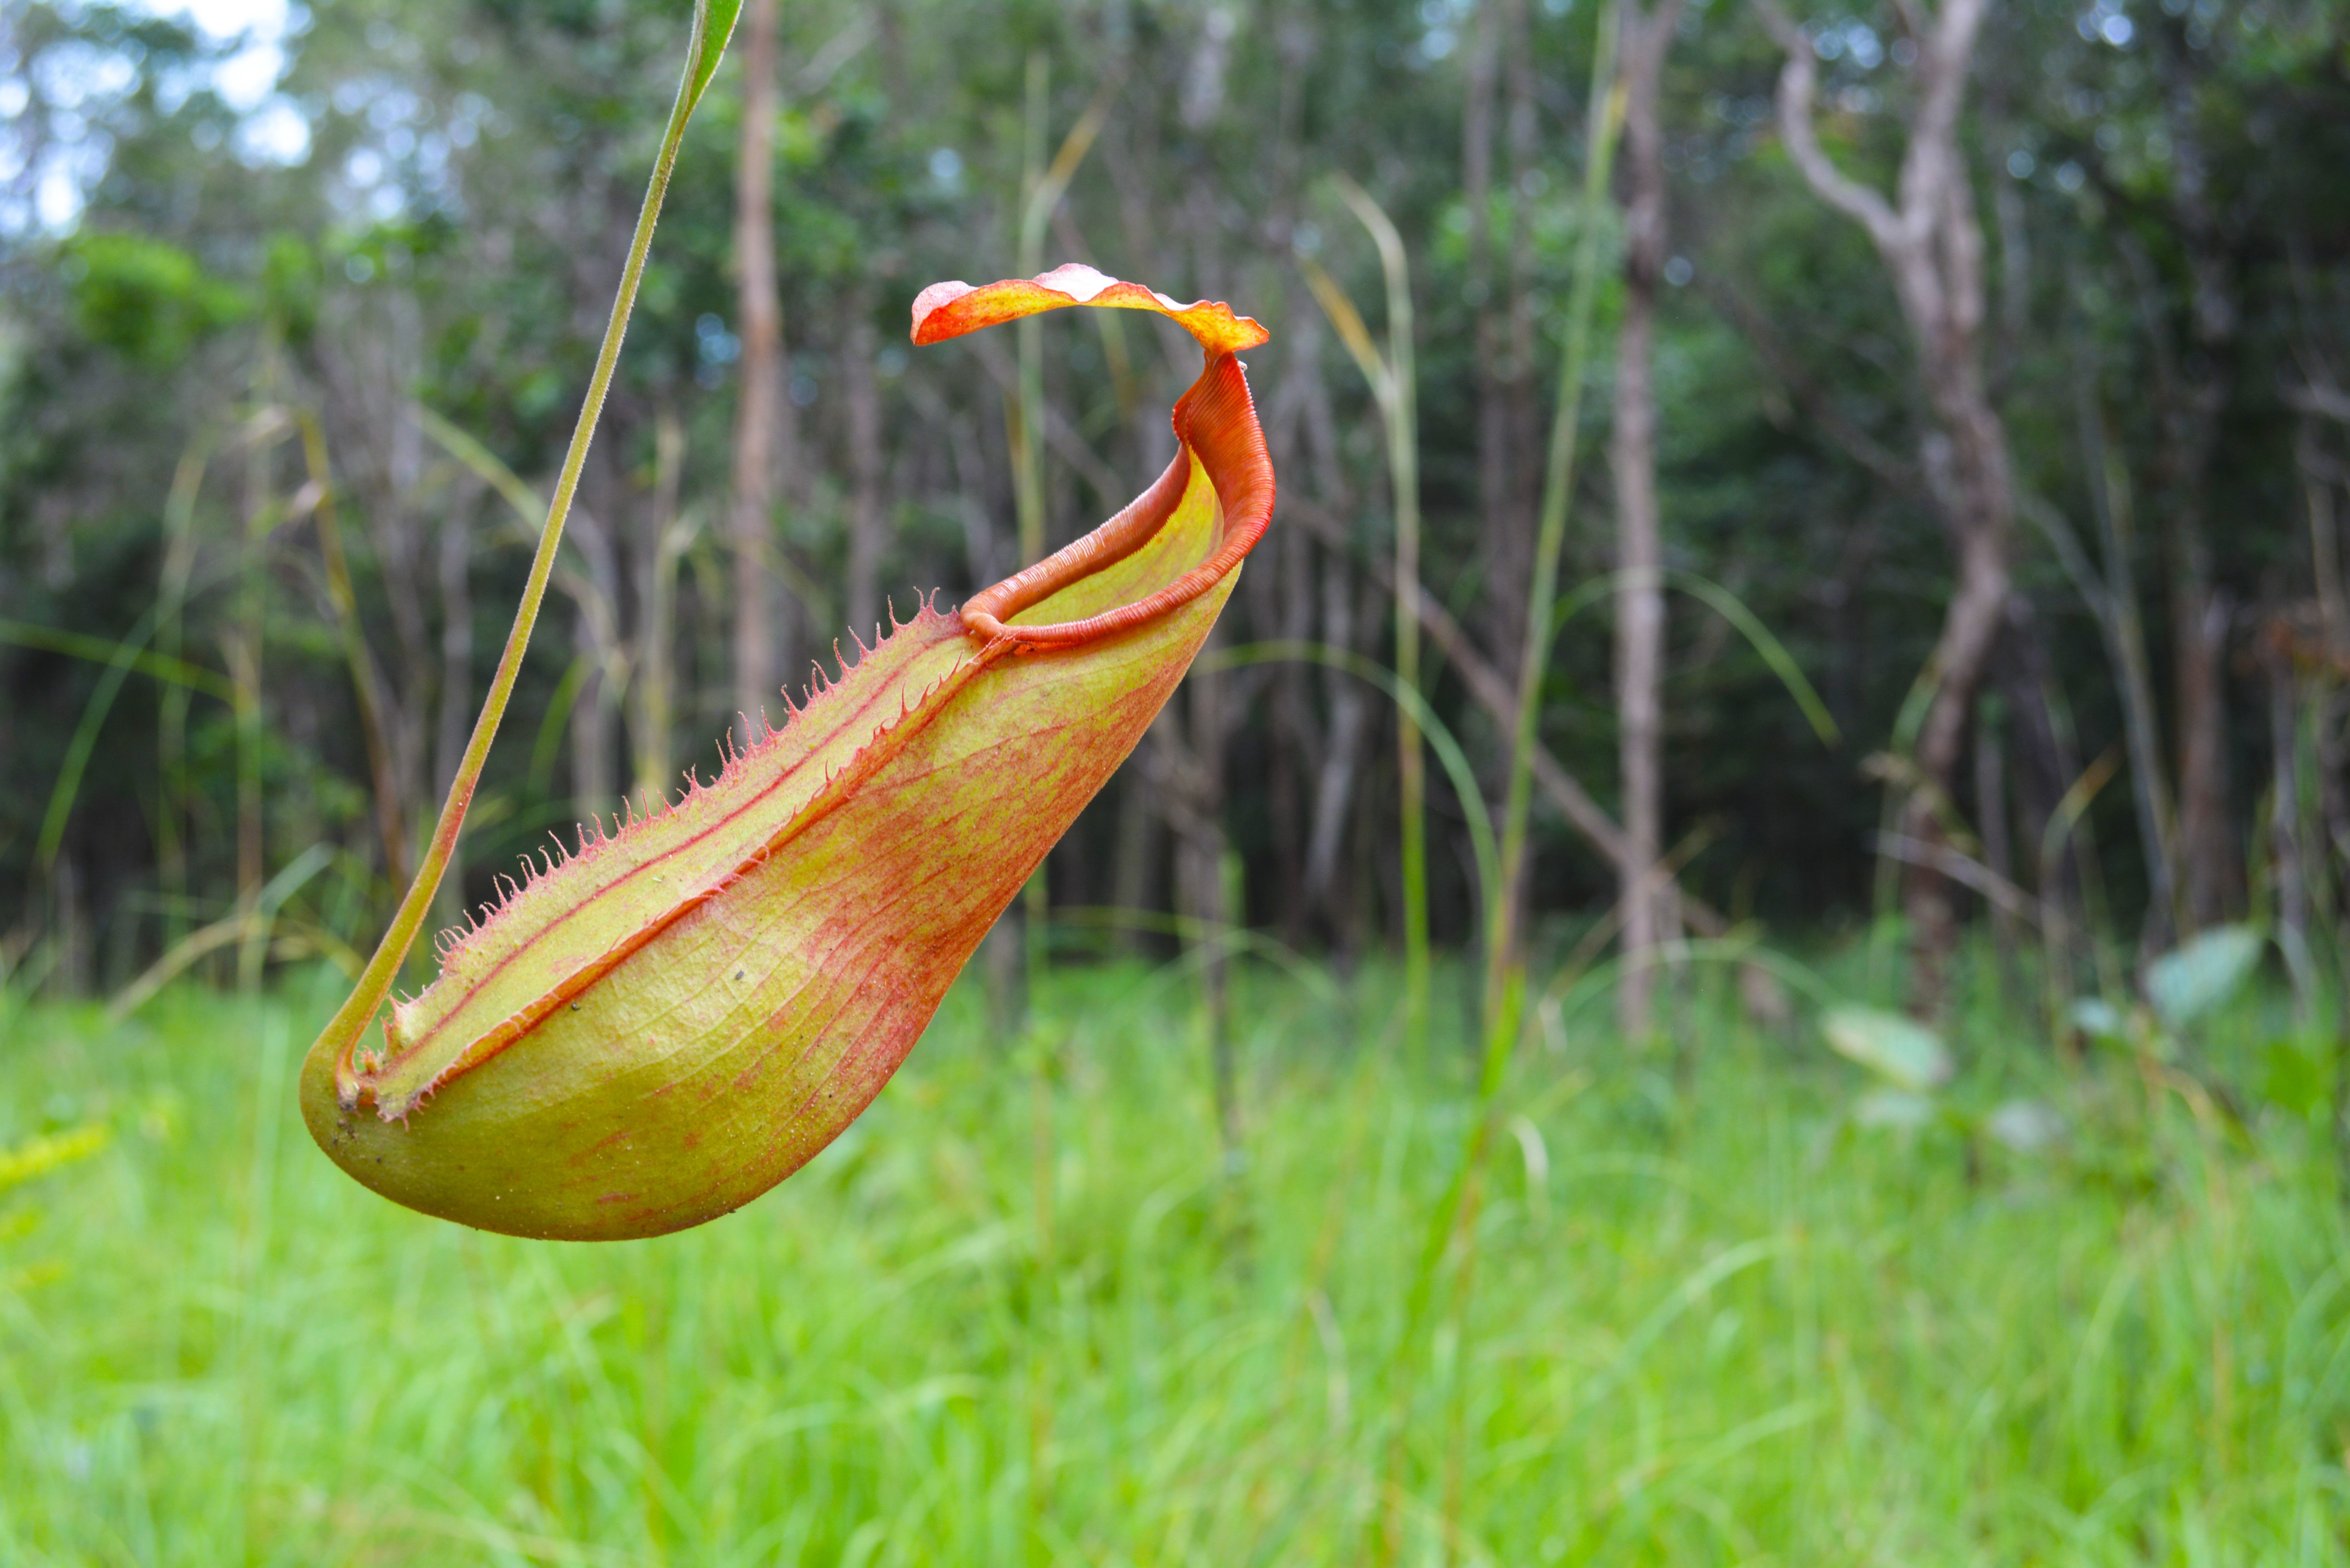
tree, nature, grass, plant, leaf, flower, food, produce, botany, flora, wild flower, cambodia, macro photography, khmer, lonely flower, kingdom of wonder, most beautiful flower, kirirom kimseng, flowering plant, pitcher plant, land plant